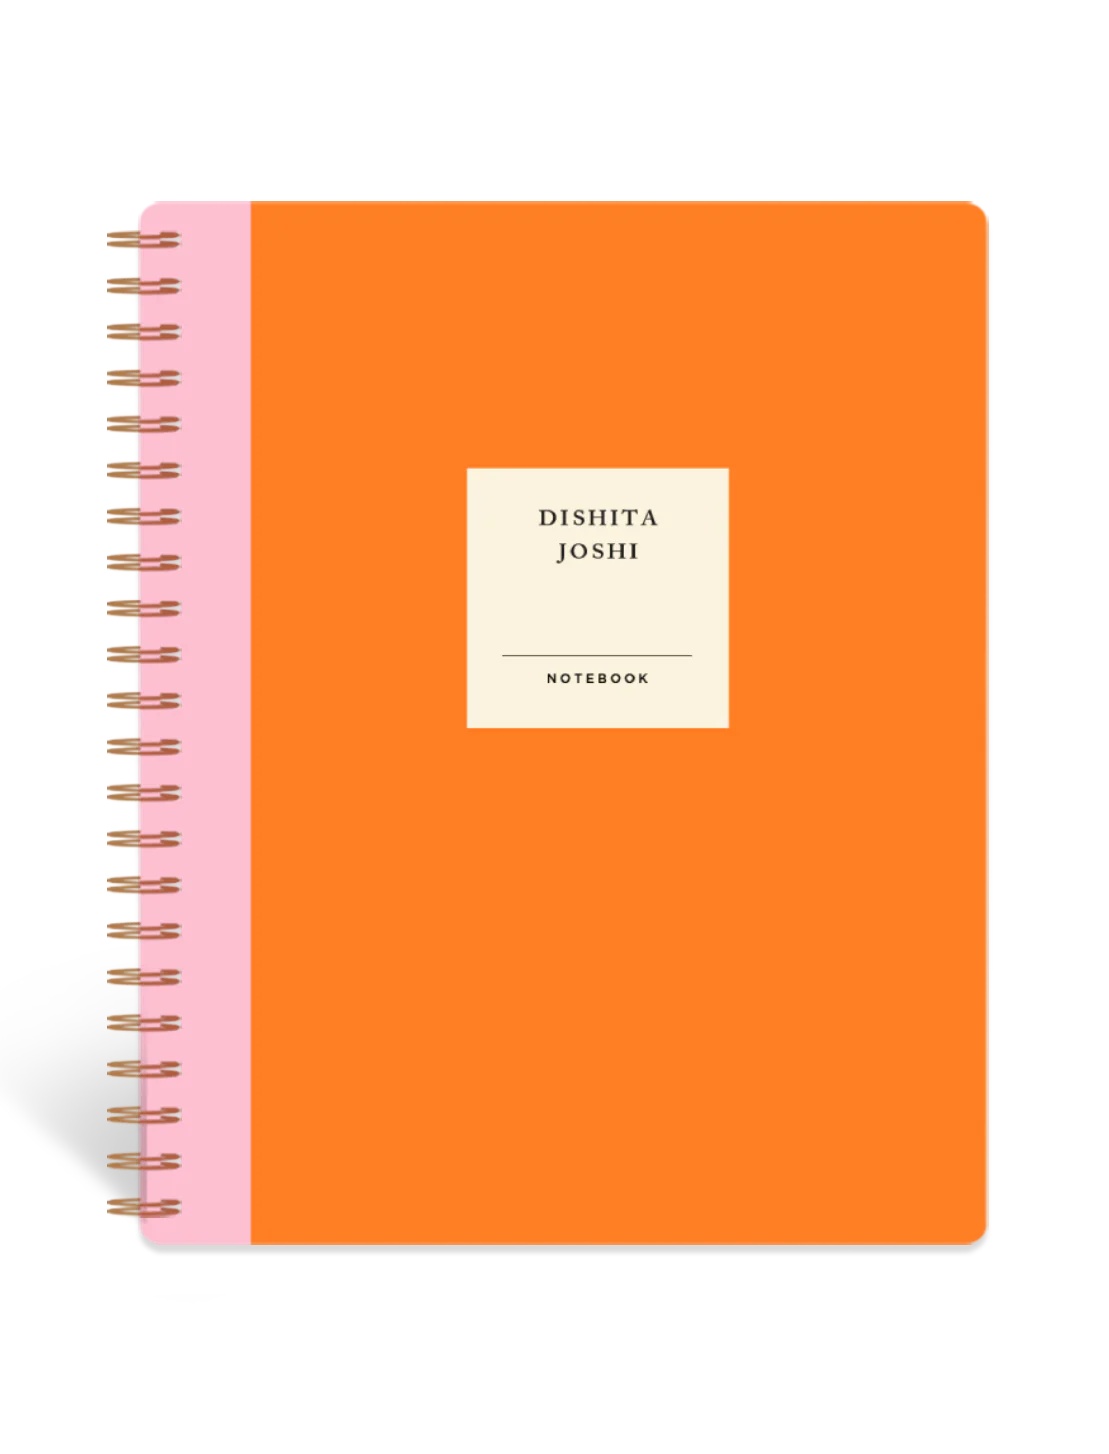
Classic
Hard cover 6.5 x 8.3 inch (perfect size to carry around) Choose from lined, dotted/bullet or plain pages inside 150 sides(pages) of lovely paper
Brand: Odd Giraffe
Category: Office Supplies > General Office Supplies > Paper Products > Notebooks & Notepads > Memo Pads